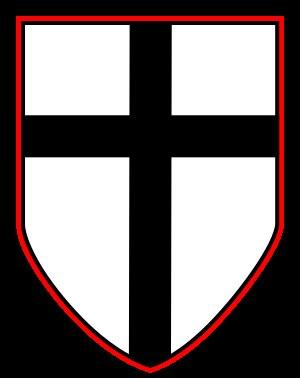
Le Junkers Ju 87 est le plus connu des bombardier en piqué de la Luftwaffe employé durant la Seconde Guerre mondiale. En allemand, « bombardier en piqué » se traduit par Sturzkampfflugzeug, composé de trois mots : « Sturz », « Kampf » et « Flugzeug » — soit littéralement « avion de combat en piqué ». En abrégé, le mot donne « Stuka », terme qui fut depuis presque invariablement associé au Ju 87, bien que les Stukas soient une catégorie d'avions, et non un terme désignant un unique modèle.